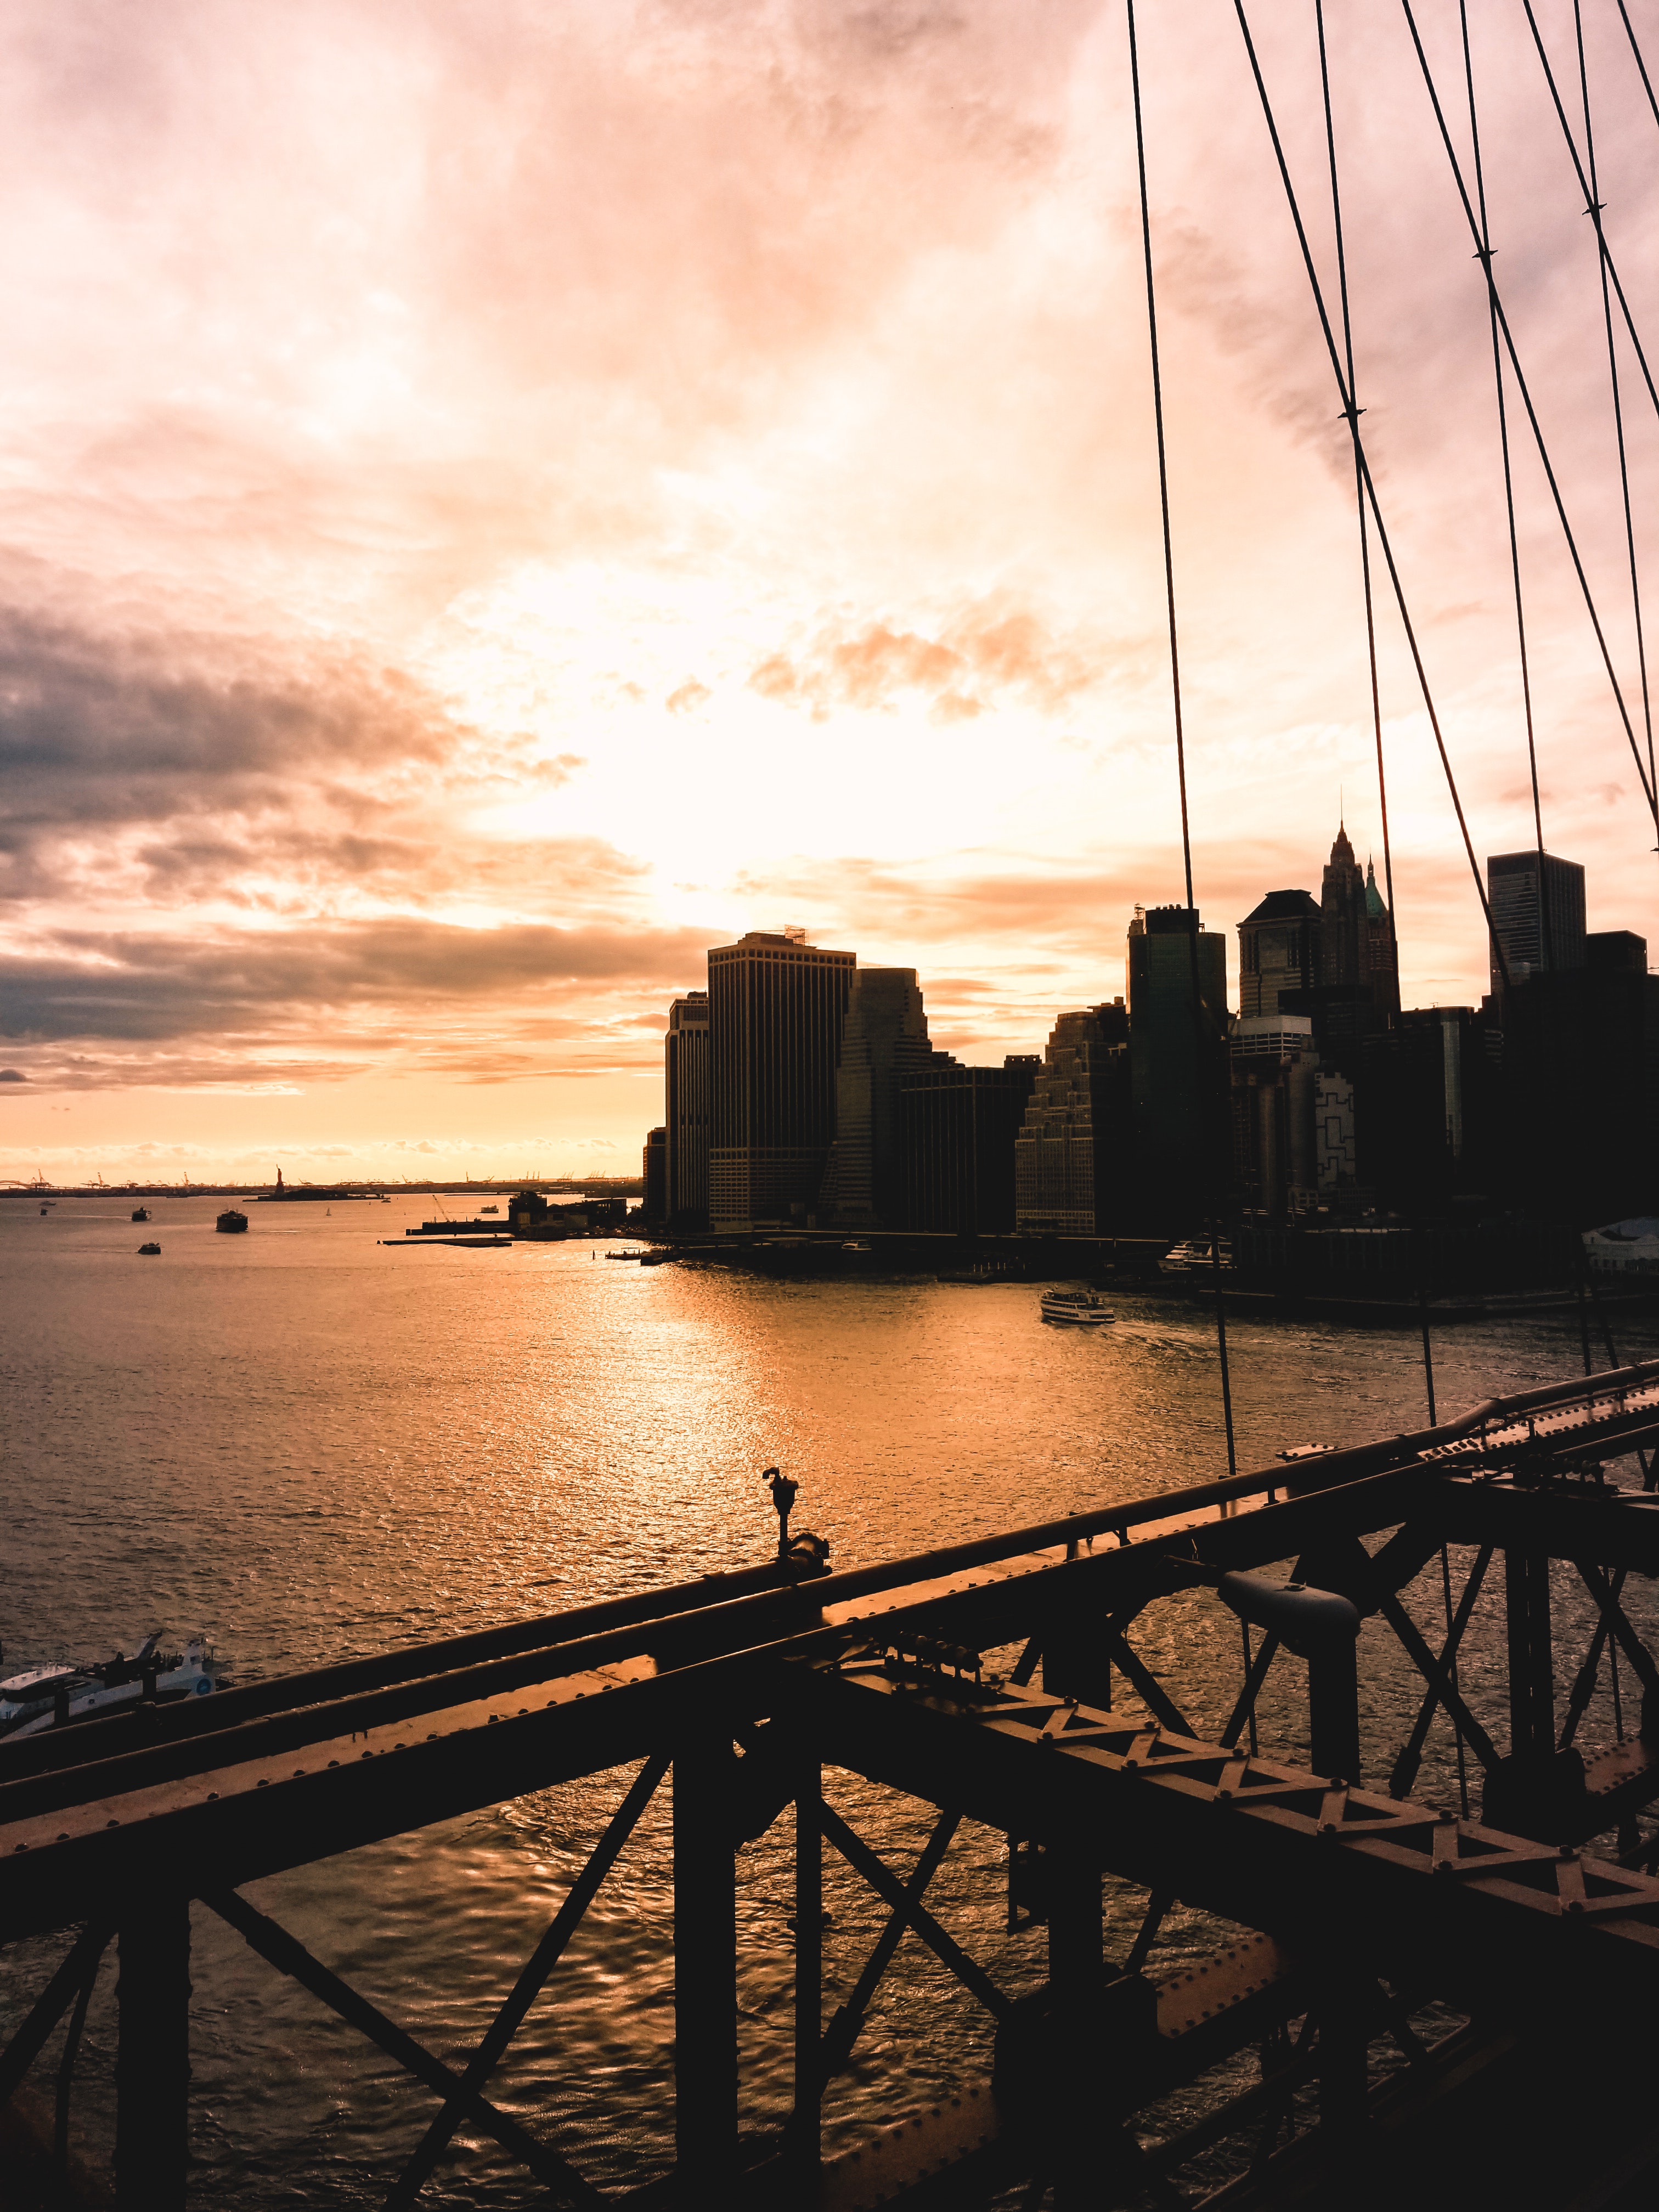
sky, sunset, afterglow, evening, bridge, water, dusk, cloud, river, sunrise, city, horizon, sea, photography, reflection, nonbuilding structure, ocean, vehicle, metal